Annville-Cleona School District

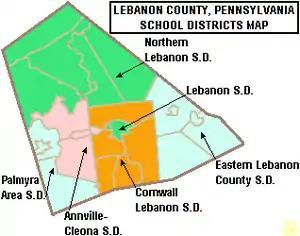

The Annville-Cleona School District is a small, public school district in Lebanon County, Pennsylvania. It serves the Borough of Cleona, Annville Township, North Annville Township and South Annville Township in Lebanon County, Pennsylvania. The district encompasses approximately . According to 2002 local census data, it serves a resident population of 11,876. In 2009, the district residents’ per capita income was $19,519, while the median family income was $36,276. In the Commonwealth, the median family income was $52,381 and the United States median family income was $49,445, in 2010. It is a relatively small school.